Aurora (Reni)

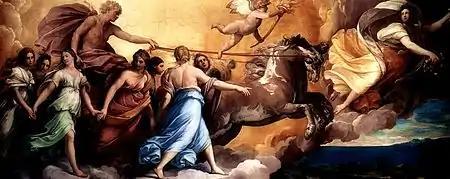
"Aurora" (1614) by Guido Reni

L'Aurora ("Aurora") is a large Baroque ceiling fresco painted in 1614 by Guido Reni for the Casino, or garden house, adjacent to the Palazzo Pallavicini-Rospigliosi, in Rome. The work is considered Reni's fresco masterpiece.